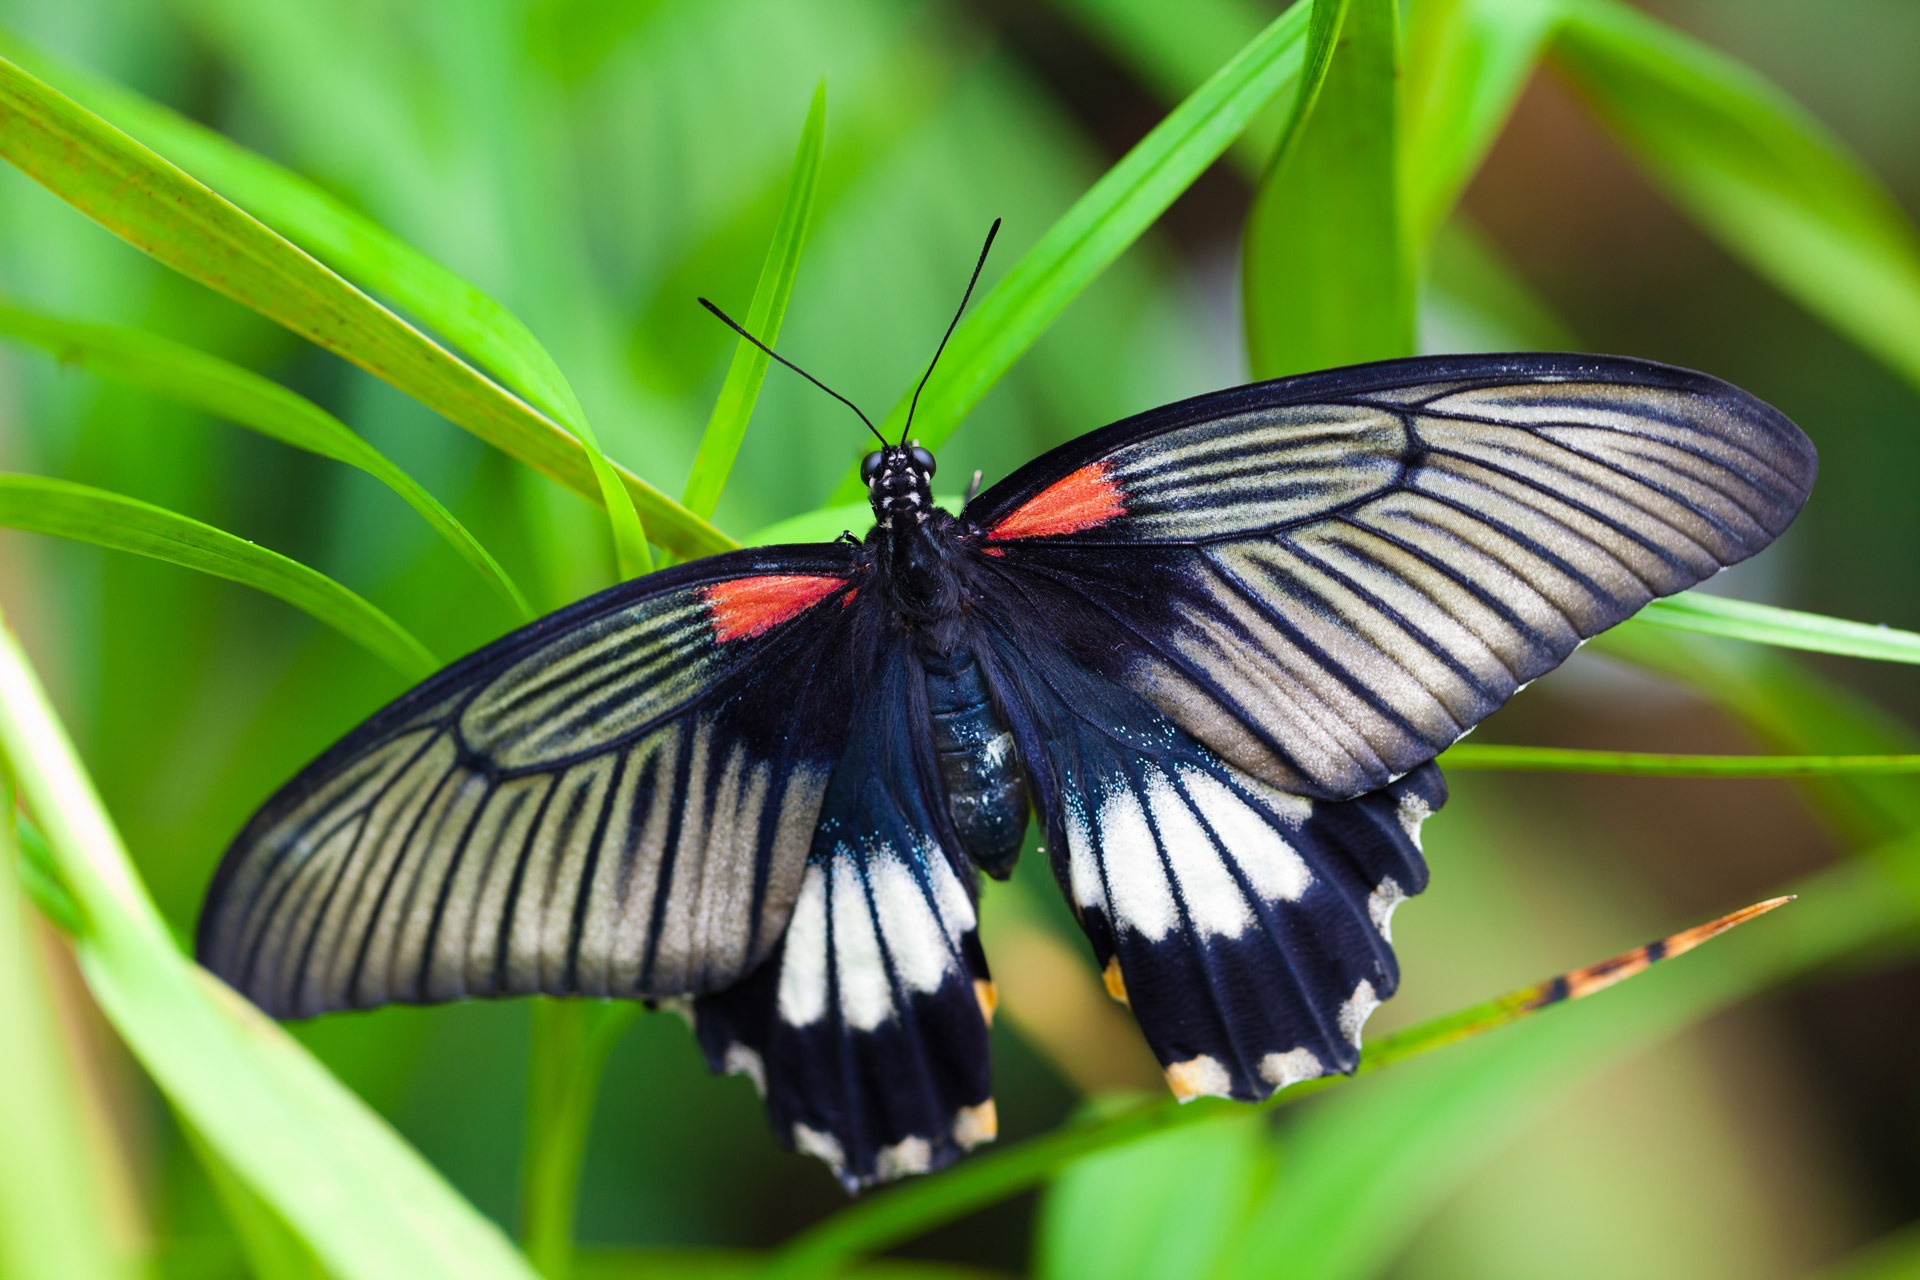
nature, wing, white, photography, flower, animal, red, tropical, insect, macro, butterfly, black, colorful, fauna, invertebrate, close up, monarch butterfly, single, wings, vibrant, nectar, pieridae, macro photography, arthropod, pollinator, moths and butterflies, lycaenid, brush footed butterfly, colias